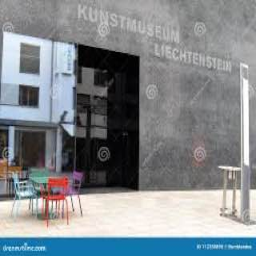
Kunstmuseum Liechtenstein